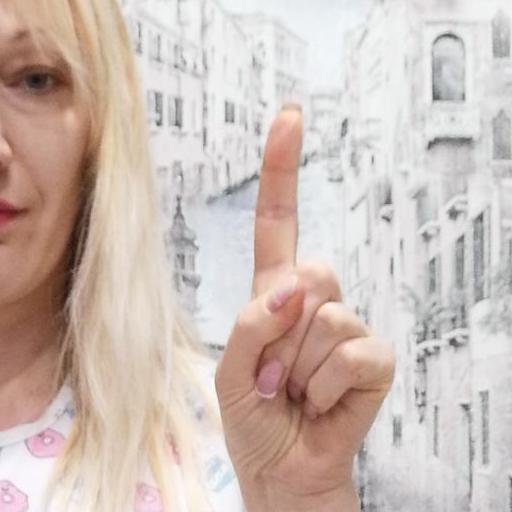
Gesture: one